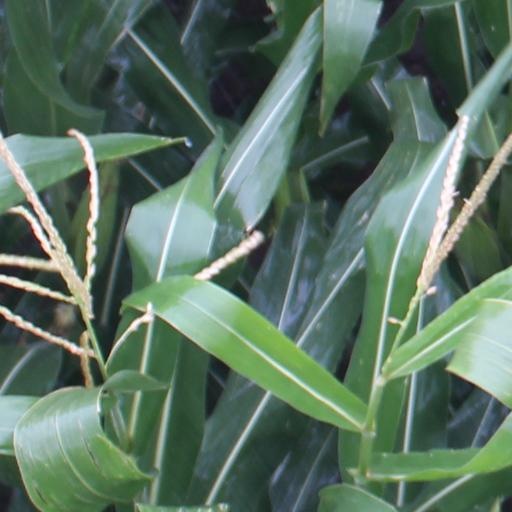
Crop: maize; corn